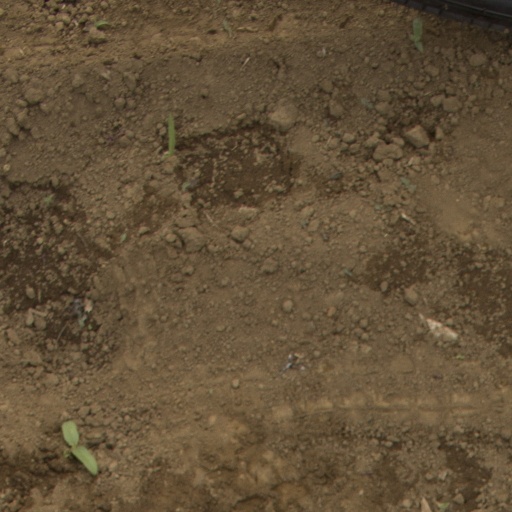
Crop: Jerusalem artichoke